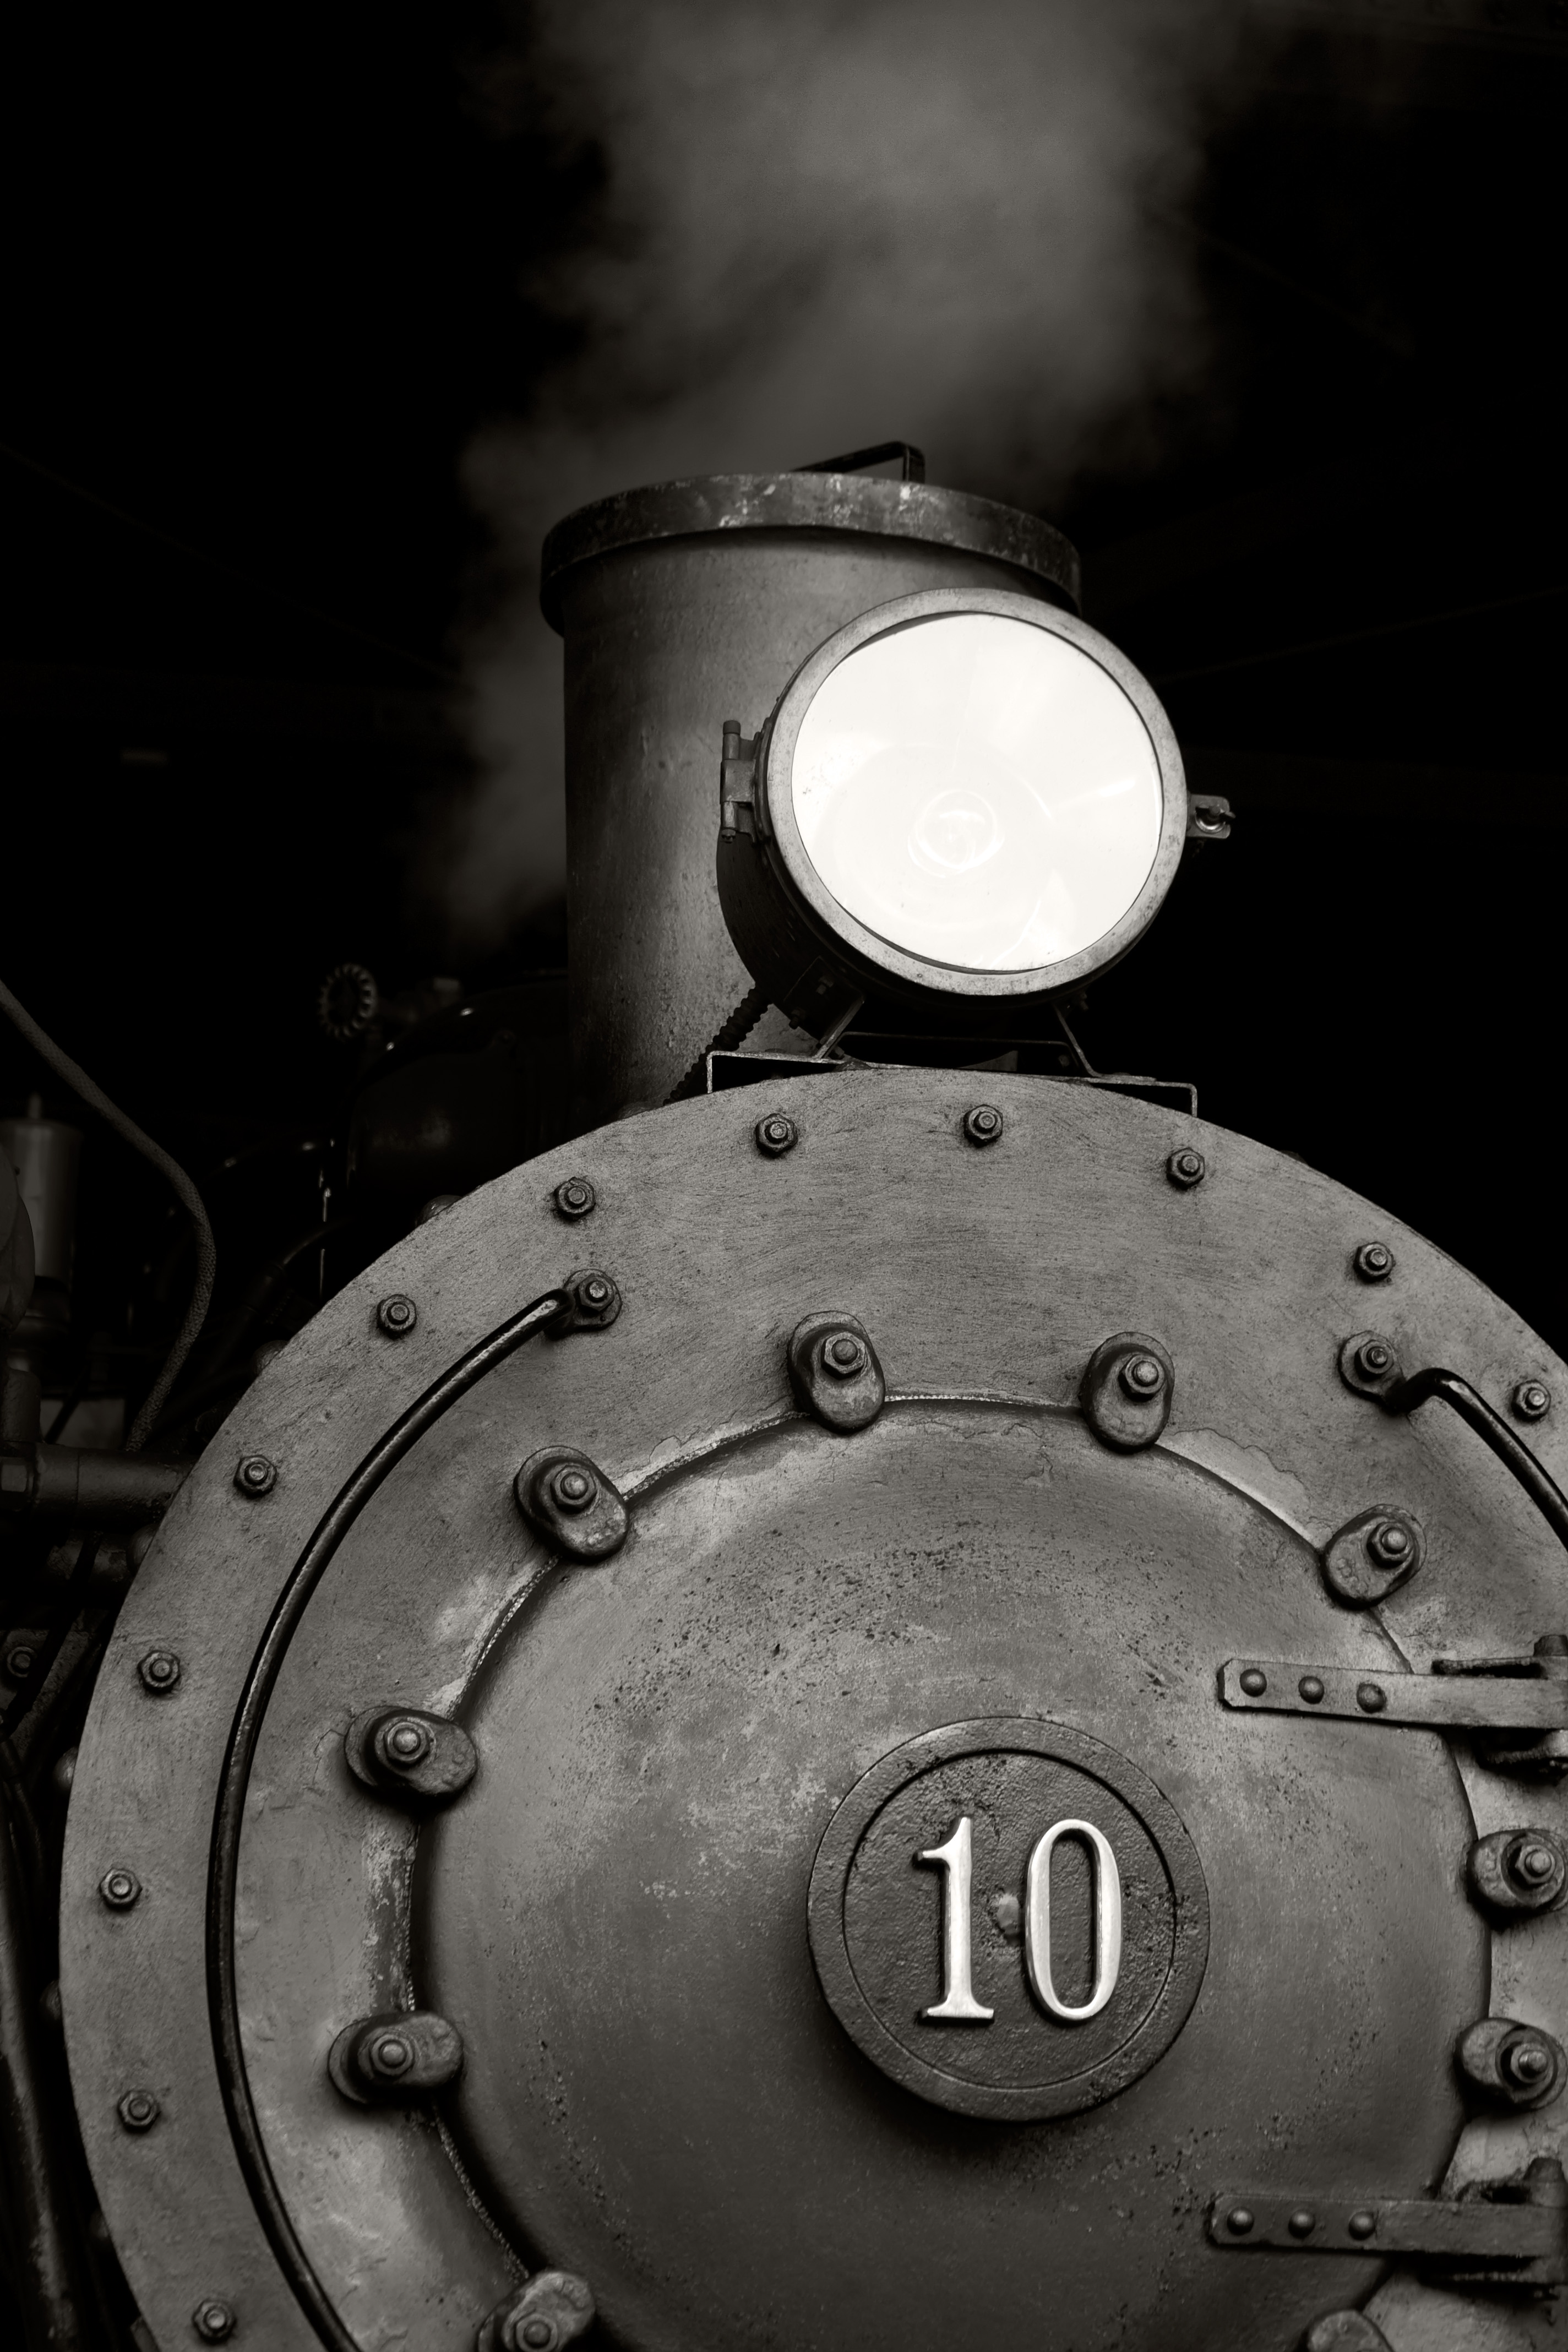
light, black and white, white, photography, wheel, darkness, black, monochrome, lighting, circle, close up, monday, shape, sacramento, monochrome photography